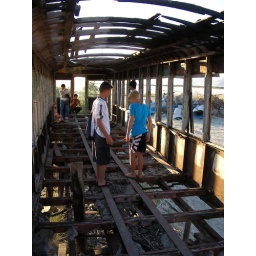
Burned out train car by Temple of the Birds and Saltair, Great Salt Lake, UT, July 6, 2010